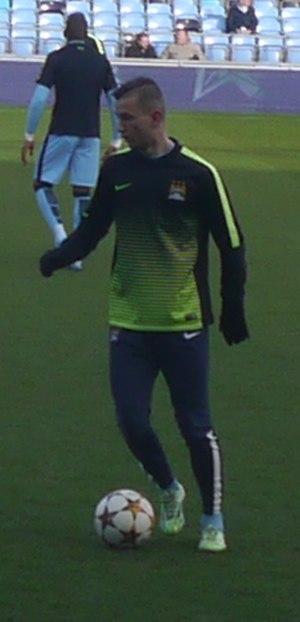
Bersant Celina avec Manchester City le 24 février 2015